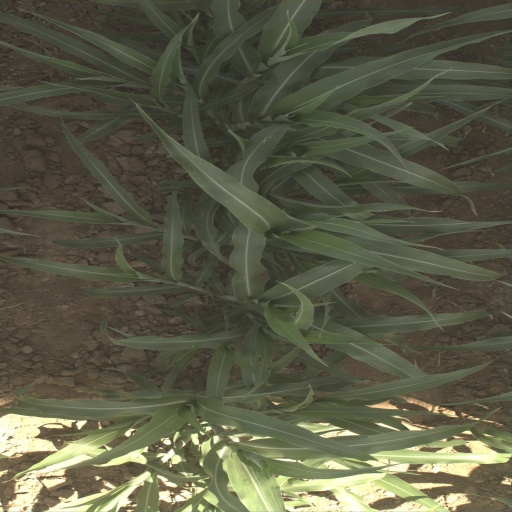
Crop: sorghum